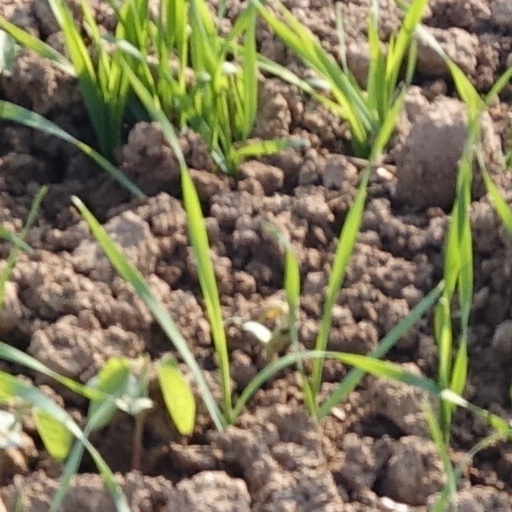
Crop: wheat